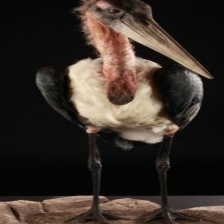
Species: MARABOU STORK
Scientific name: LEPTOPTILOS CRUMENIFER
ImageNet parent category: white_stork